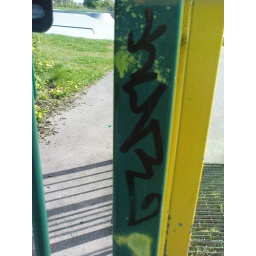
Kur hit on post of the skatepark fence in the Ings road estate park, Hull